Siegenite

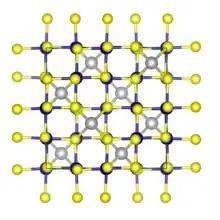
Conventional unit cell of NiCoS looking down at the [100] direction. Gray atoms are Ni, blue atoms are Co, and yellow atoms are S.

Siegenite is a member of the thiospinel group, which belongs to the cubic space group formula_1 (#227) and has the Pearson symbol formula_2. Similar to normal spinels, a normal thiospinel unit cell consists of eight FCC sub unit cells of two different types, where S anions occupy all the FCC lattice points. The first type of sub unit cell has 2+ cations occupying 2 of the 8 tetrahedral sites and 3+ cations occupying 3/2 of the 4 octahedral sites. The second type of sub unit cell has only 3+ cations occupying 5/2 of the 4 octahedral sites. These two types of sub unit cells are alternatively stacked, forming a NaCl-type superstructure.